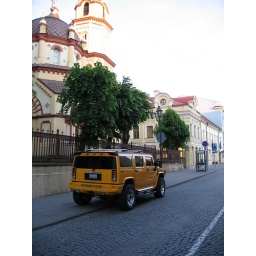
Not sure why there was a hummer with Californian license plates in the main street on Vilnius.